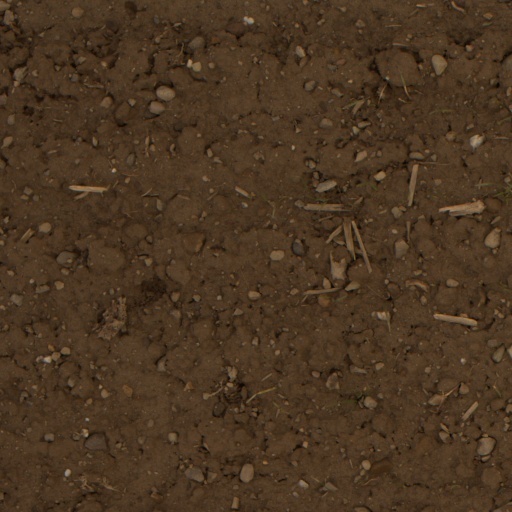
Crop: wheat